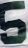
Number: 5